Maksim Gaspari

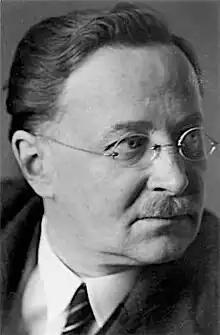

Maksim Gaspari (26 January 1883 – 14 November 1980) was a Slovene painter best known for his paintings and illustrations as well as numerous postcards with folklore motifs and scenes from rural life.